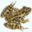
Label: frog